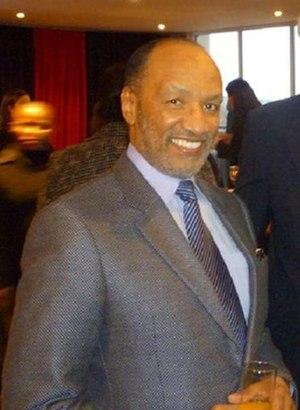
Mohammed Bin Hammam, né le 8 mai 1949 à Doha au Qatar, était d'août 2002 jusqu’à 2011 le président de la Confédération asiatique de football. Zhang Jilong lui a succédé.